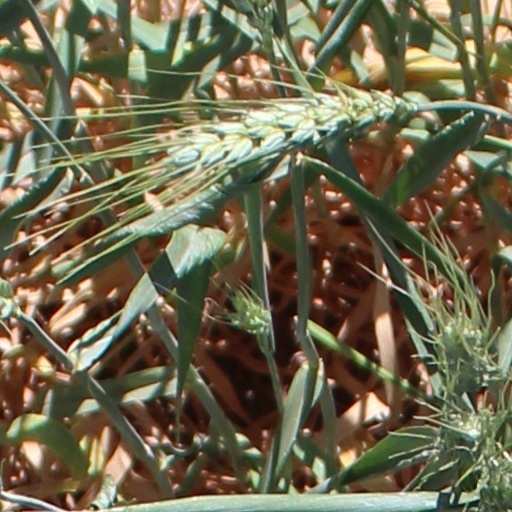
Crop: wheat